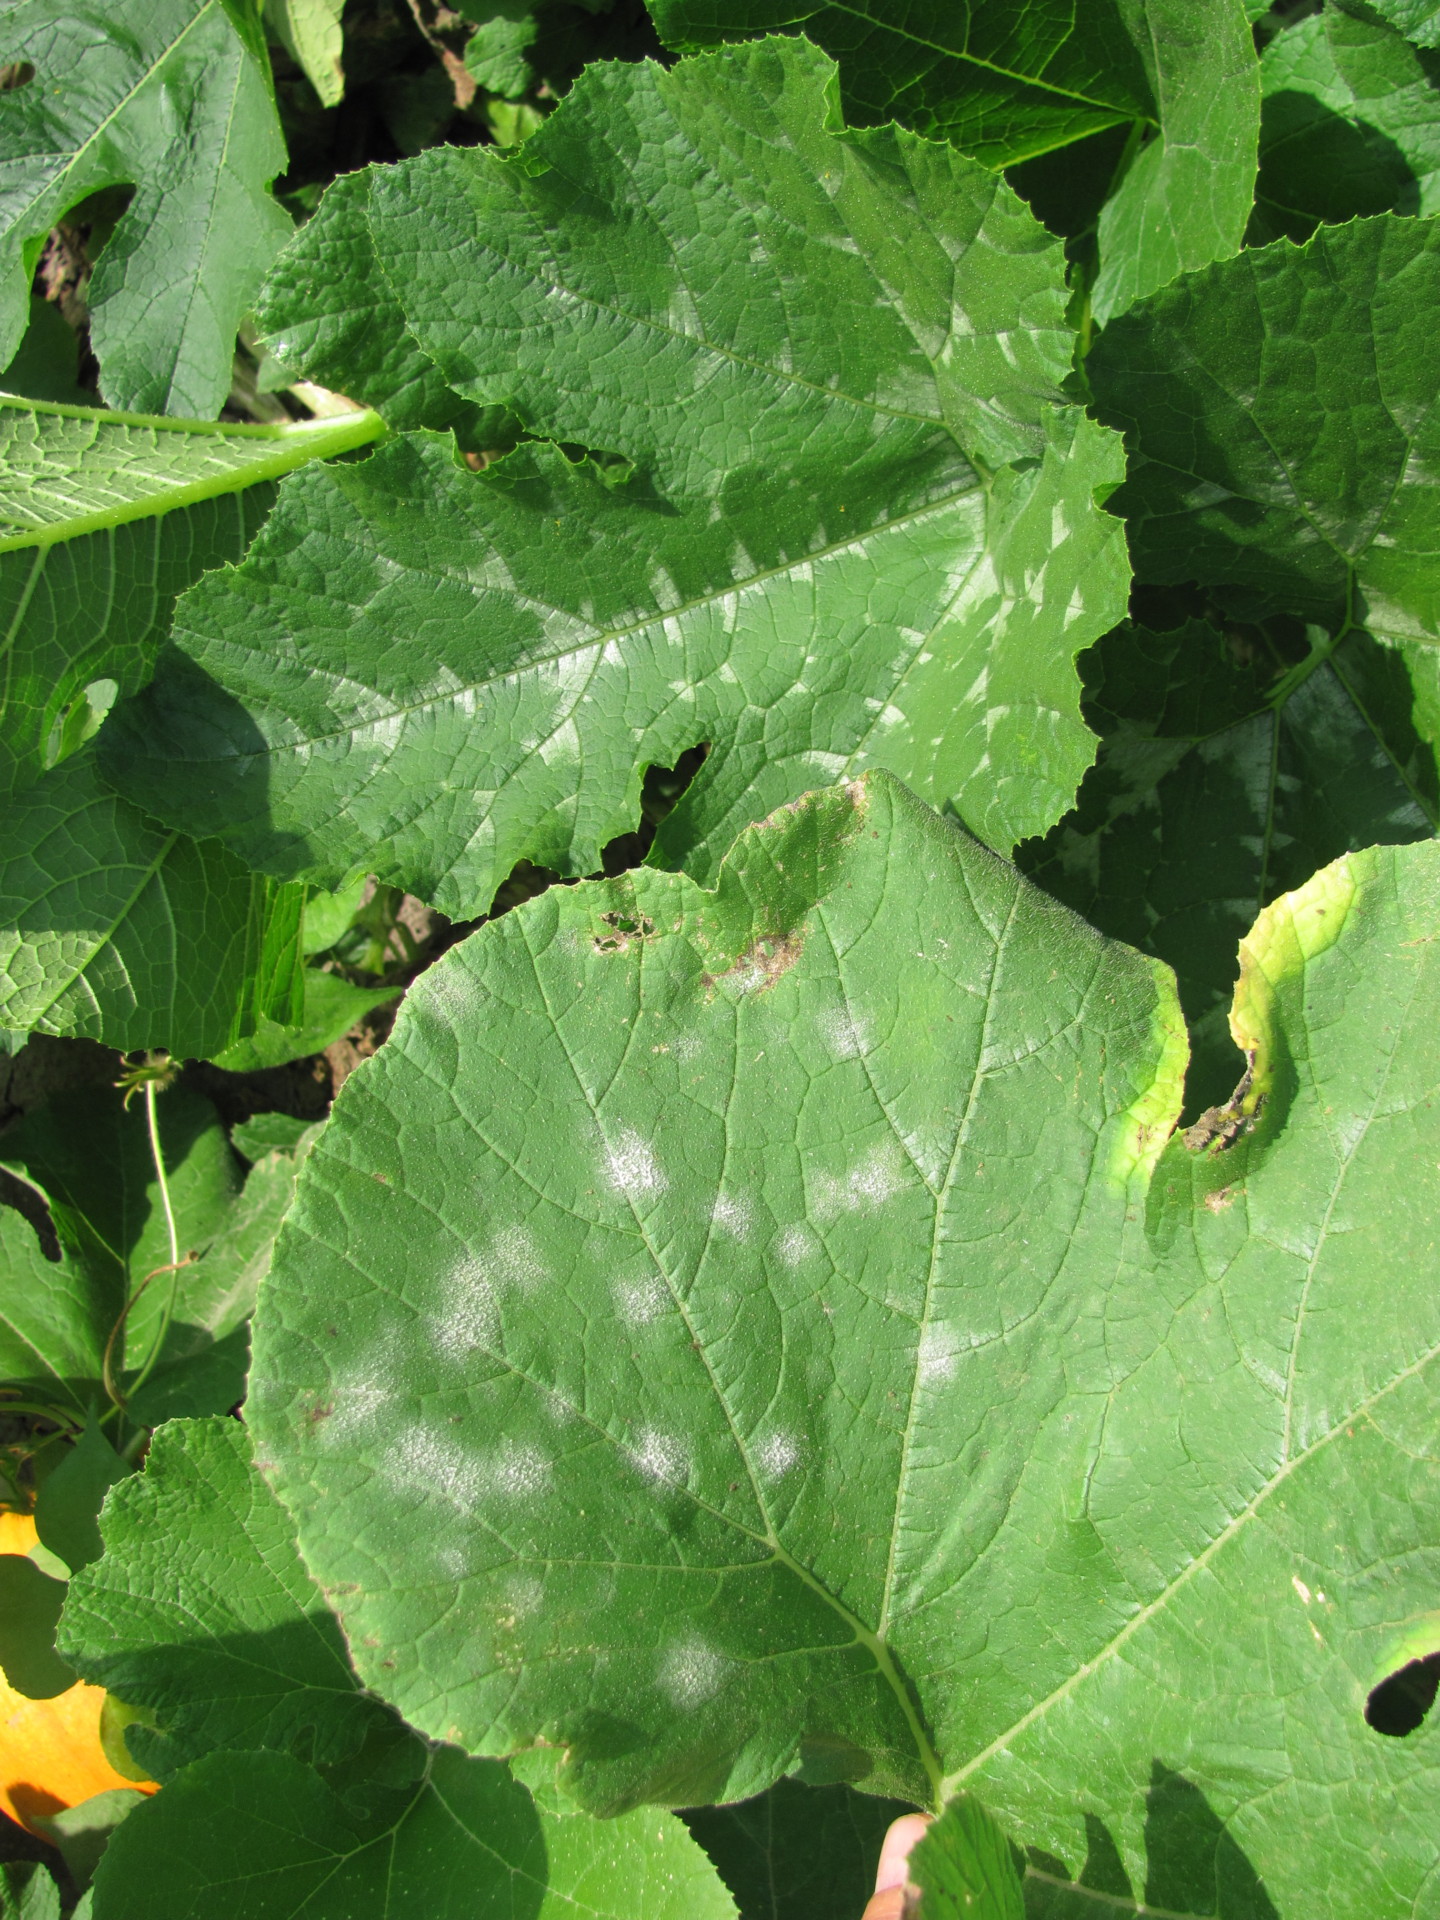
Labels: Squash Powdery mildew leaf, Squash Powdery mildew leaf